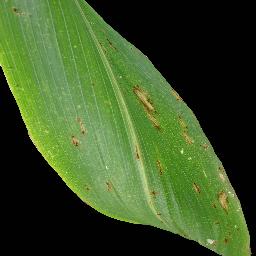
Label: Corn___Common_rust